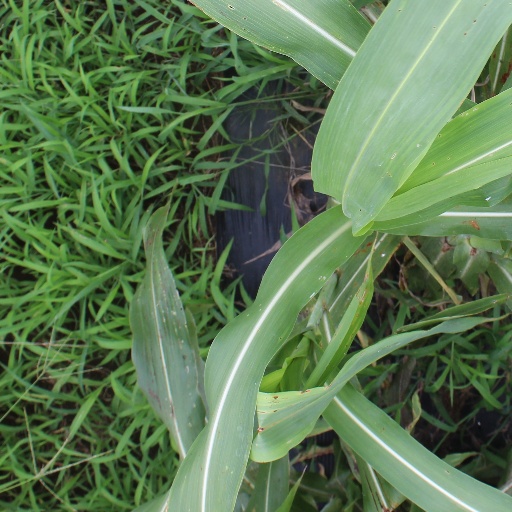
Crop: sorghum